Andrés Lewin-Richter Ossiander

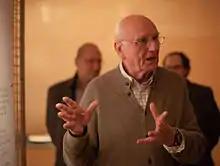
Andrés Lewin-Richter in the exhibition "Phonos, 40 anys de música electrònica a Barcelona", at Museu de la Música de Barcelona

Andrés Lewin-Richter Osiander (born 1937) is a Spanish composer of electronic music.